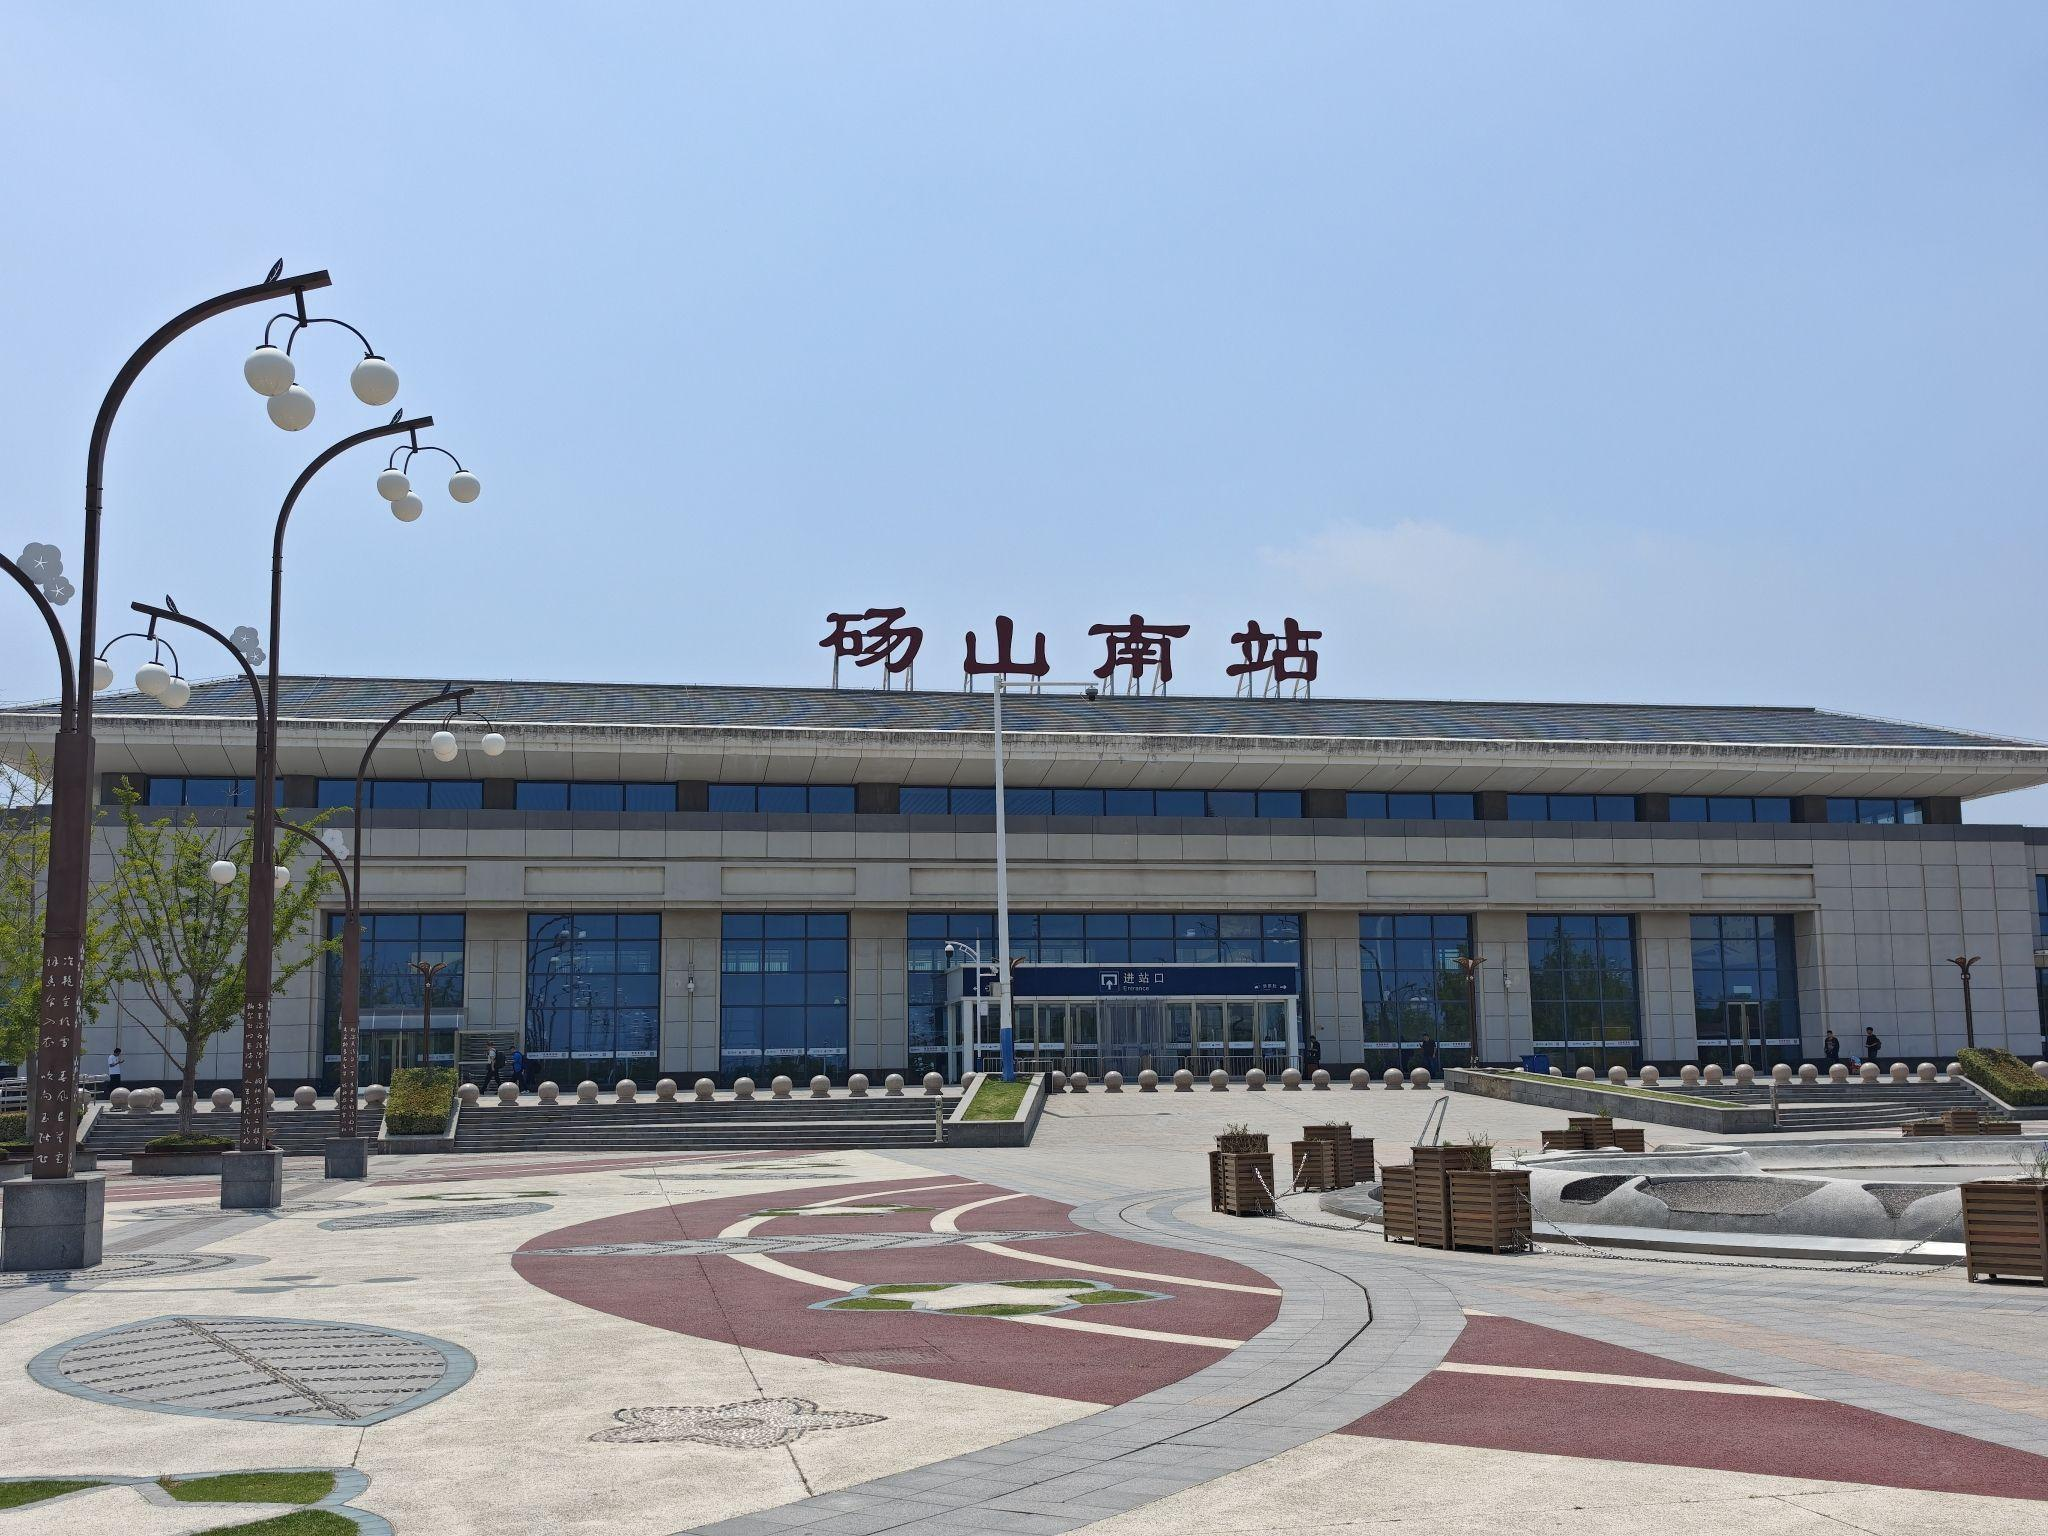
地标名称：砀山南站
所在城市：宿州市·砀山县